O'Malley Case

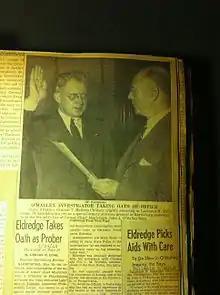
Eldredge sworn in as Special Deputy Attorney General of Pennsylvania

The defendant was John J O'Malley, Chief Magistrate of Philadelphia; the lead prosecutor was Laurence Howard Eldredge; the first assistant prosecutor was Robert Lowe Kunzig; The second assistant prosecutor was Henry W. Sawyer; the defense attorney was Lemuel Braddock Schofield.